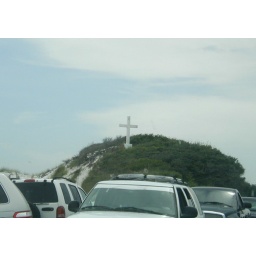
Commemorative cross above a Pensacola Beach sand dune